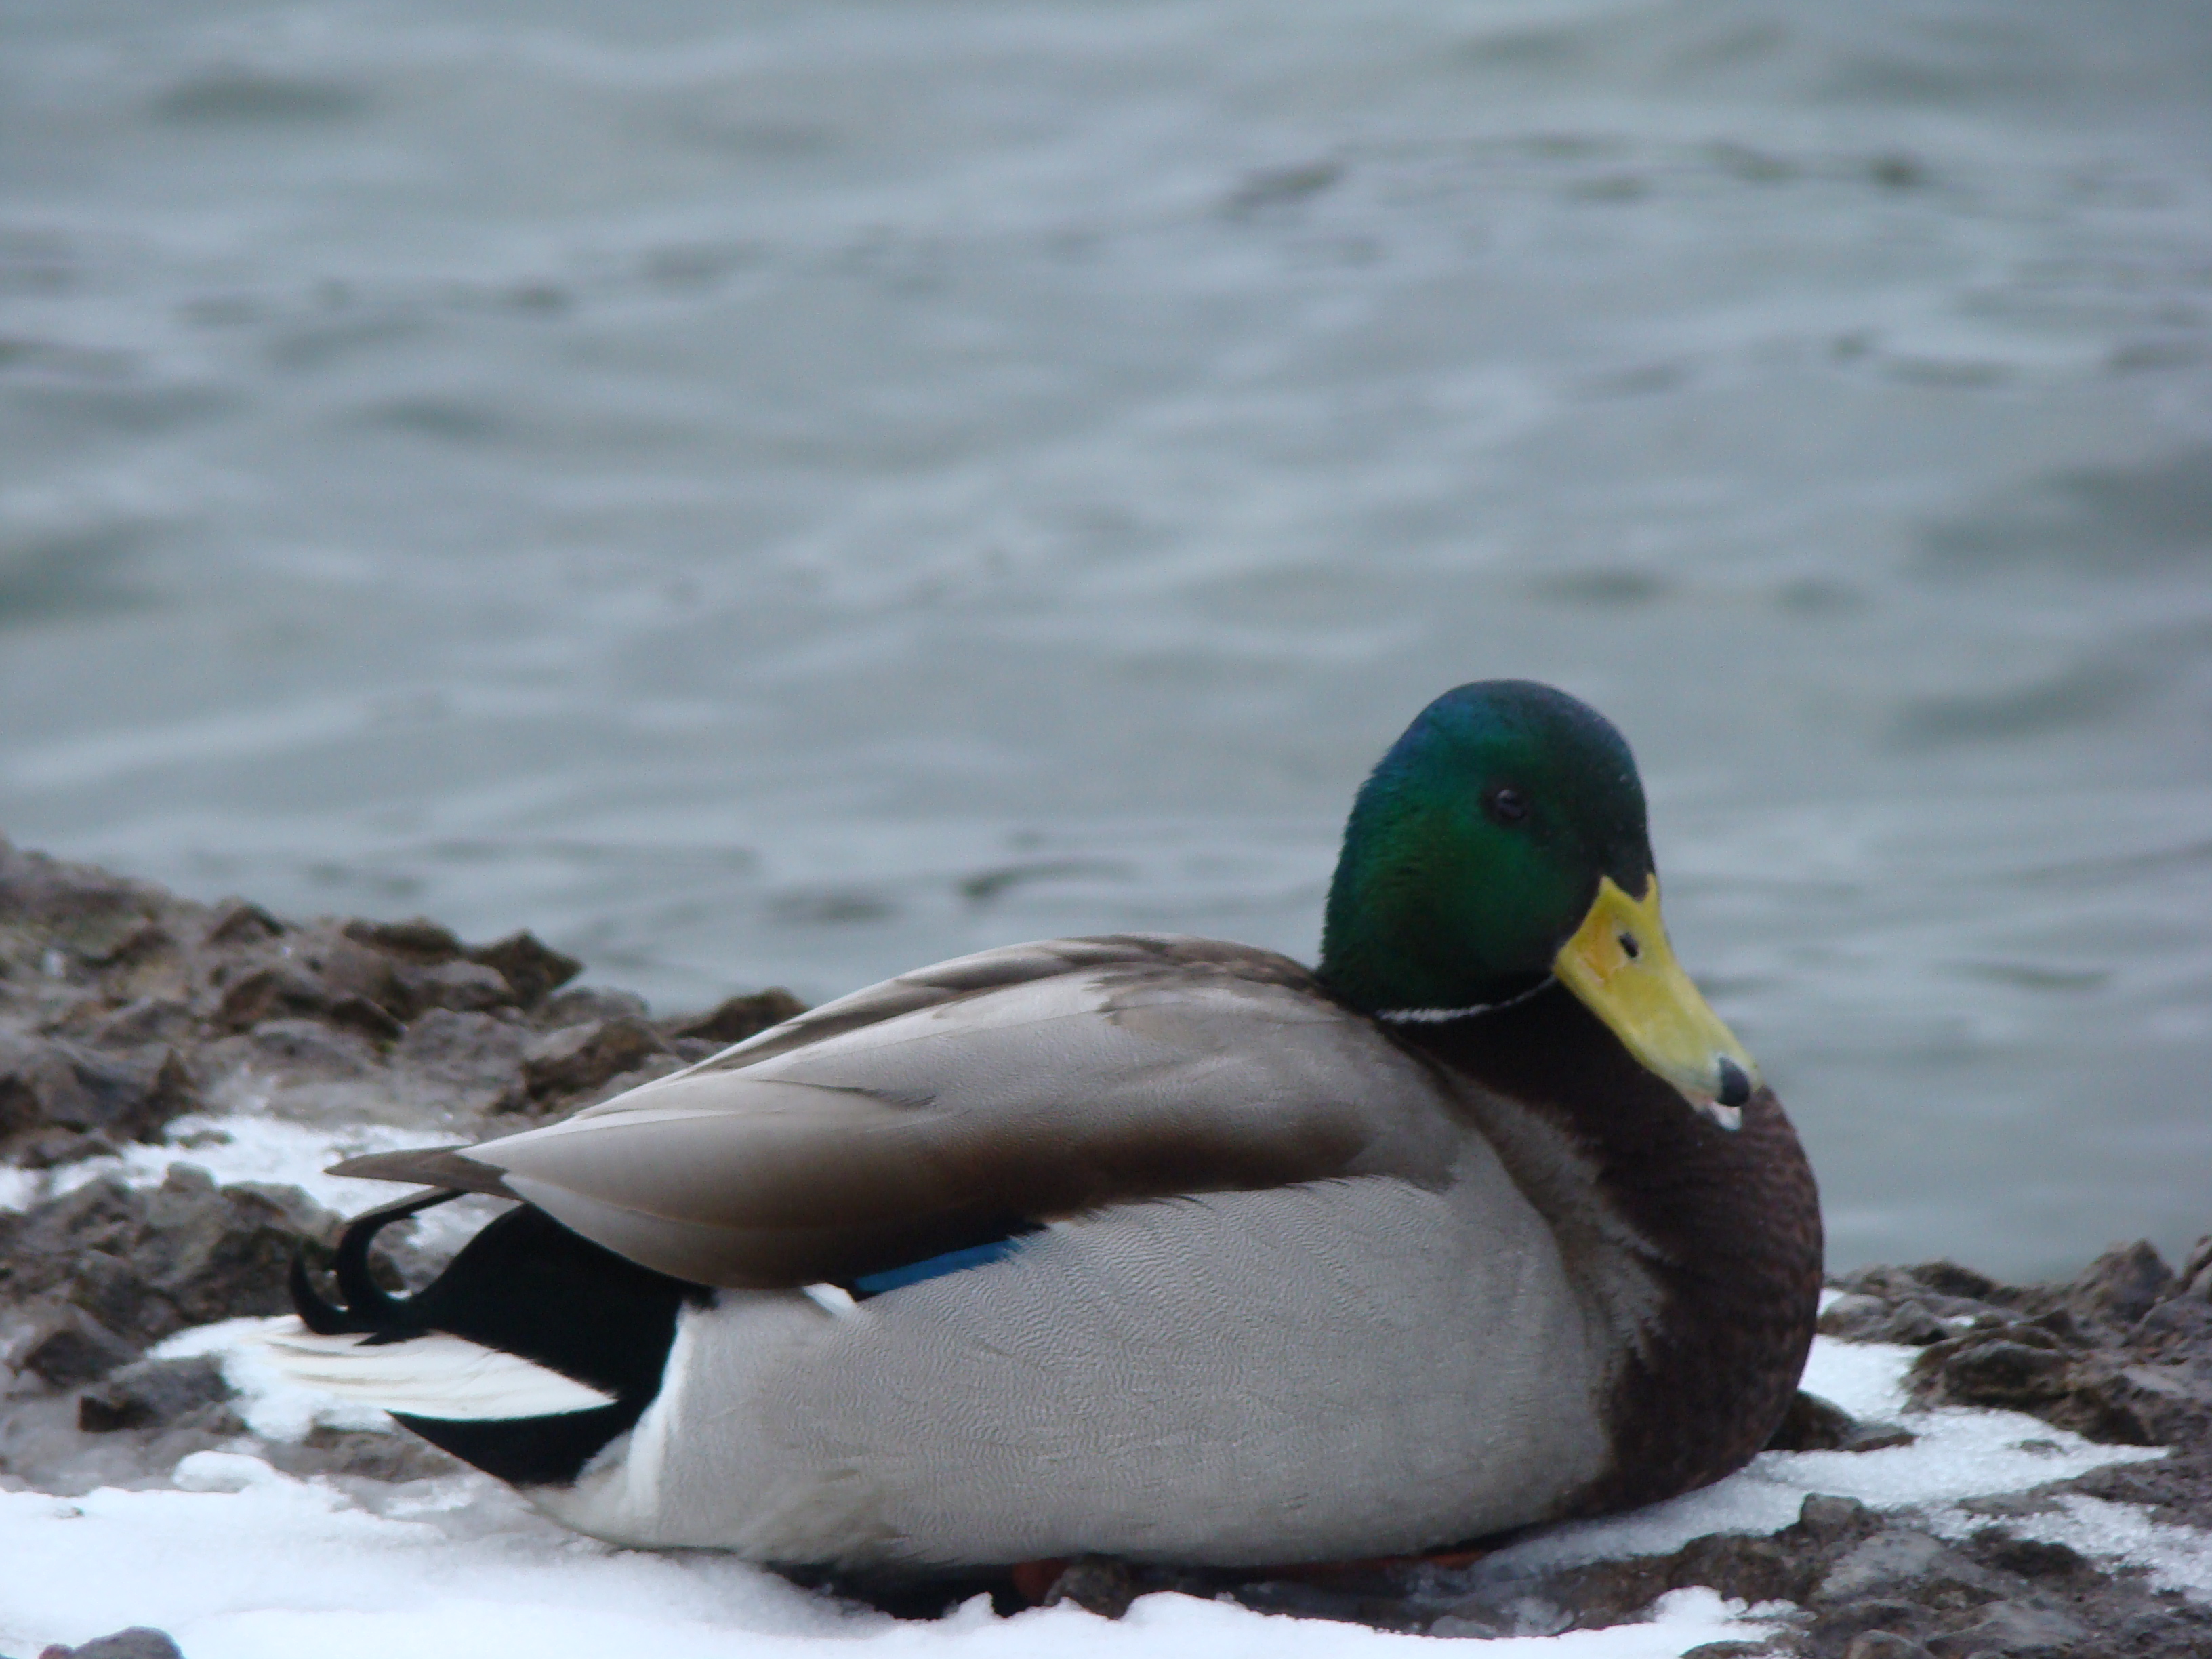
nature, bird, animal, wildlife, beak, fauna, birds, cool image, duck, animals, vertebrate, ducks, waterfowl, water bird, mallard, canard, mywinners, dsc, h9, dsch9, ducks geese and swans, seaduck